Warner Bros. Movie World

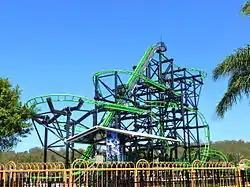
Green Lantern Coaster's layout and station building.

Various discounting and marketing strategies were devised to offset hardship after the 2008 financial crisis. A "Q150 Pass" promotion introduced in April 2009 was extended beyond its original September expiry into the Christmas–New Year holiday. The promotional efforts contributed to increased profitability and attendance over the following year. Inclement weather and subsequent flooding impacted attendance throughout early 2011, however attendance on 26 June reached a new peak since Christmas with more than 10,000 visitors. Sales of "VIP Pass" promotions throughout financial 2011 nearly doubled over the year prior. Green Lantern's opening helped visitor numbers during January 2012 and other additions throughout the year boosted attendance by 27% in financial half-year 2013 over the prior period. By financial year's end, more than 2 million annual visitors were recorded for the first time. Later in 2013, Village partnered with Dreamworld owner Ardent Leisure for a $15 million Gold Coast marketing campaign. 2014 additions such as the Carnivale event and Junior Driving School attraction were highlighted as yearly attendance draws. Fright Nights had its most successful season to date and White Christmas attendance grew 22% over the year prior. By 2016, the park had received an average of 1.4 million visitors per year.